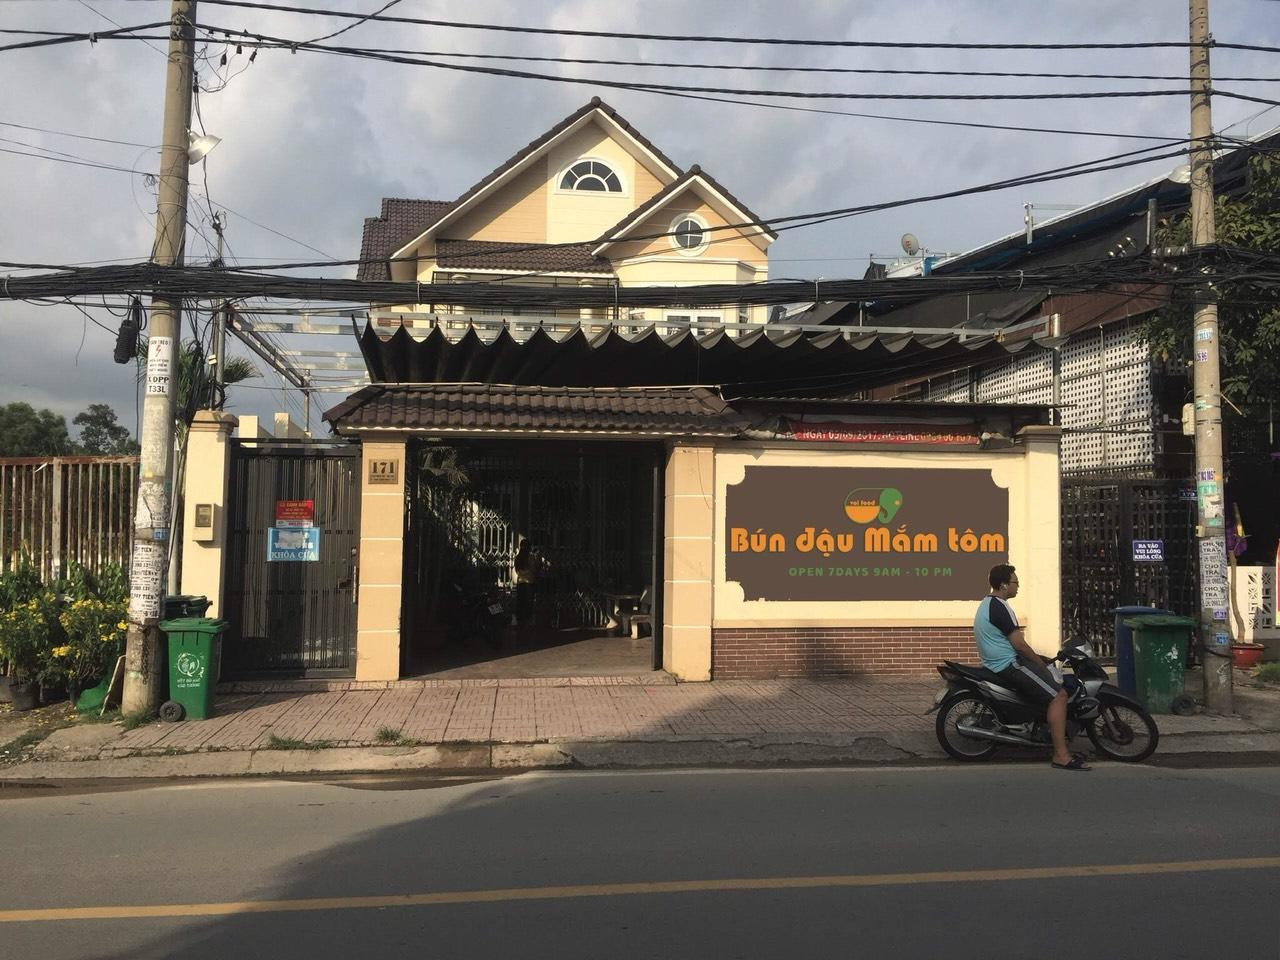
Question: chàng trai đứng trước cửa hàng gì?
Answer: bún đậu mắm tôm